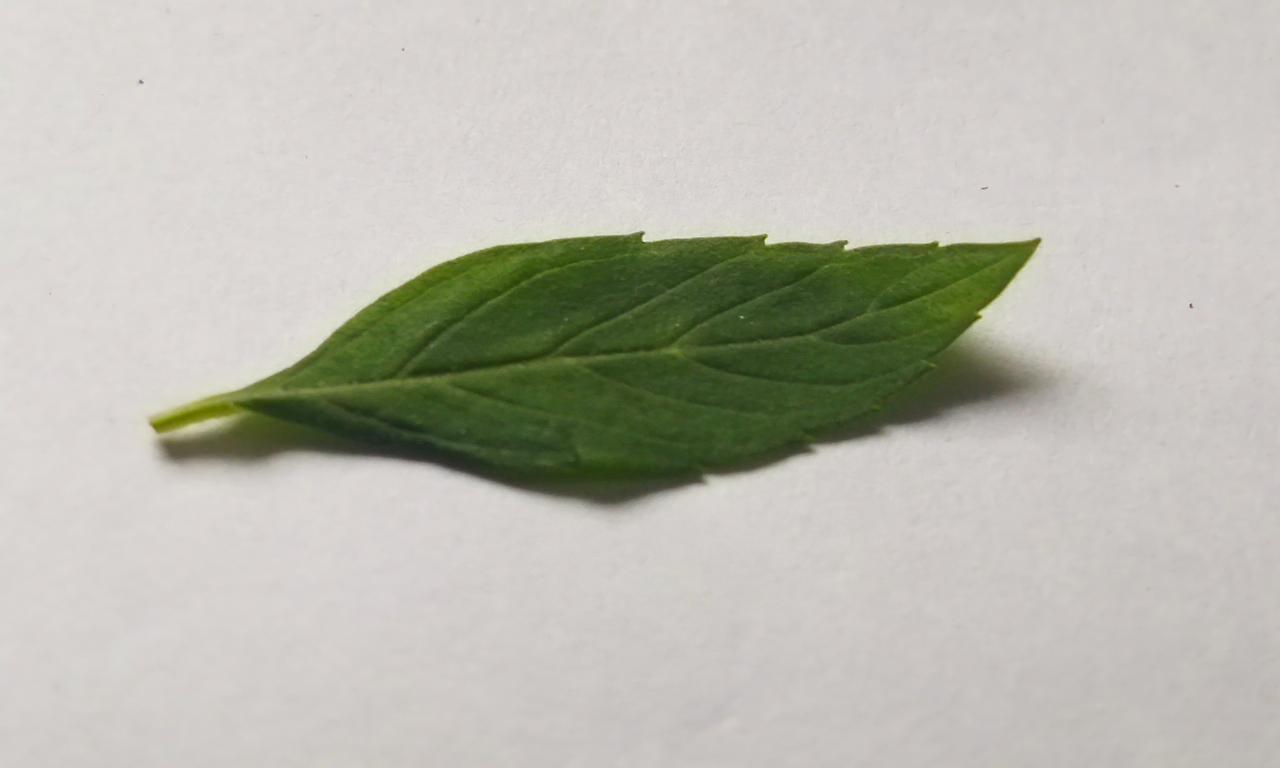
Label: Fresh